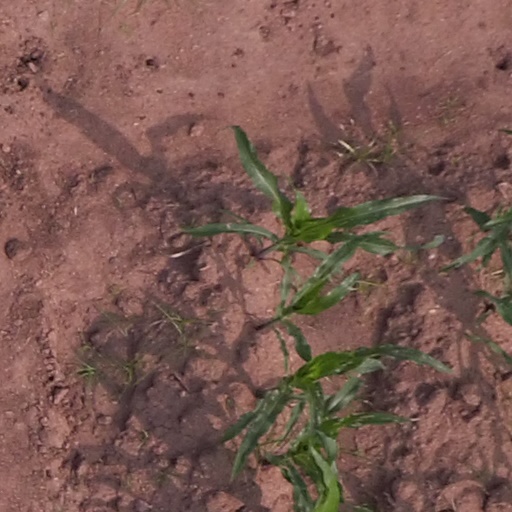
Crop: maize; corn